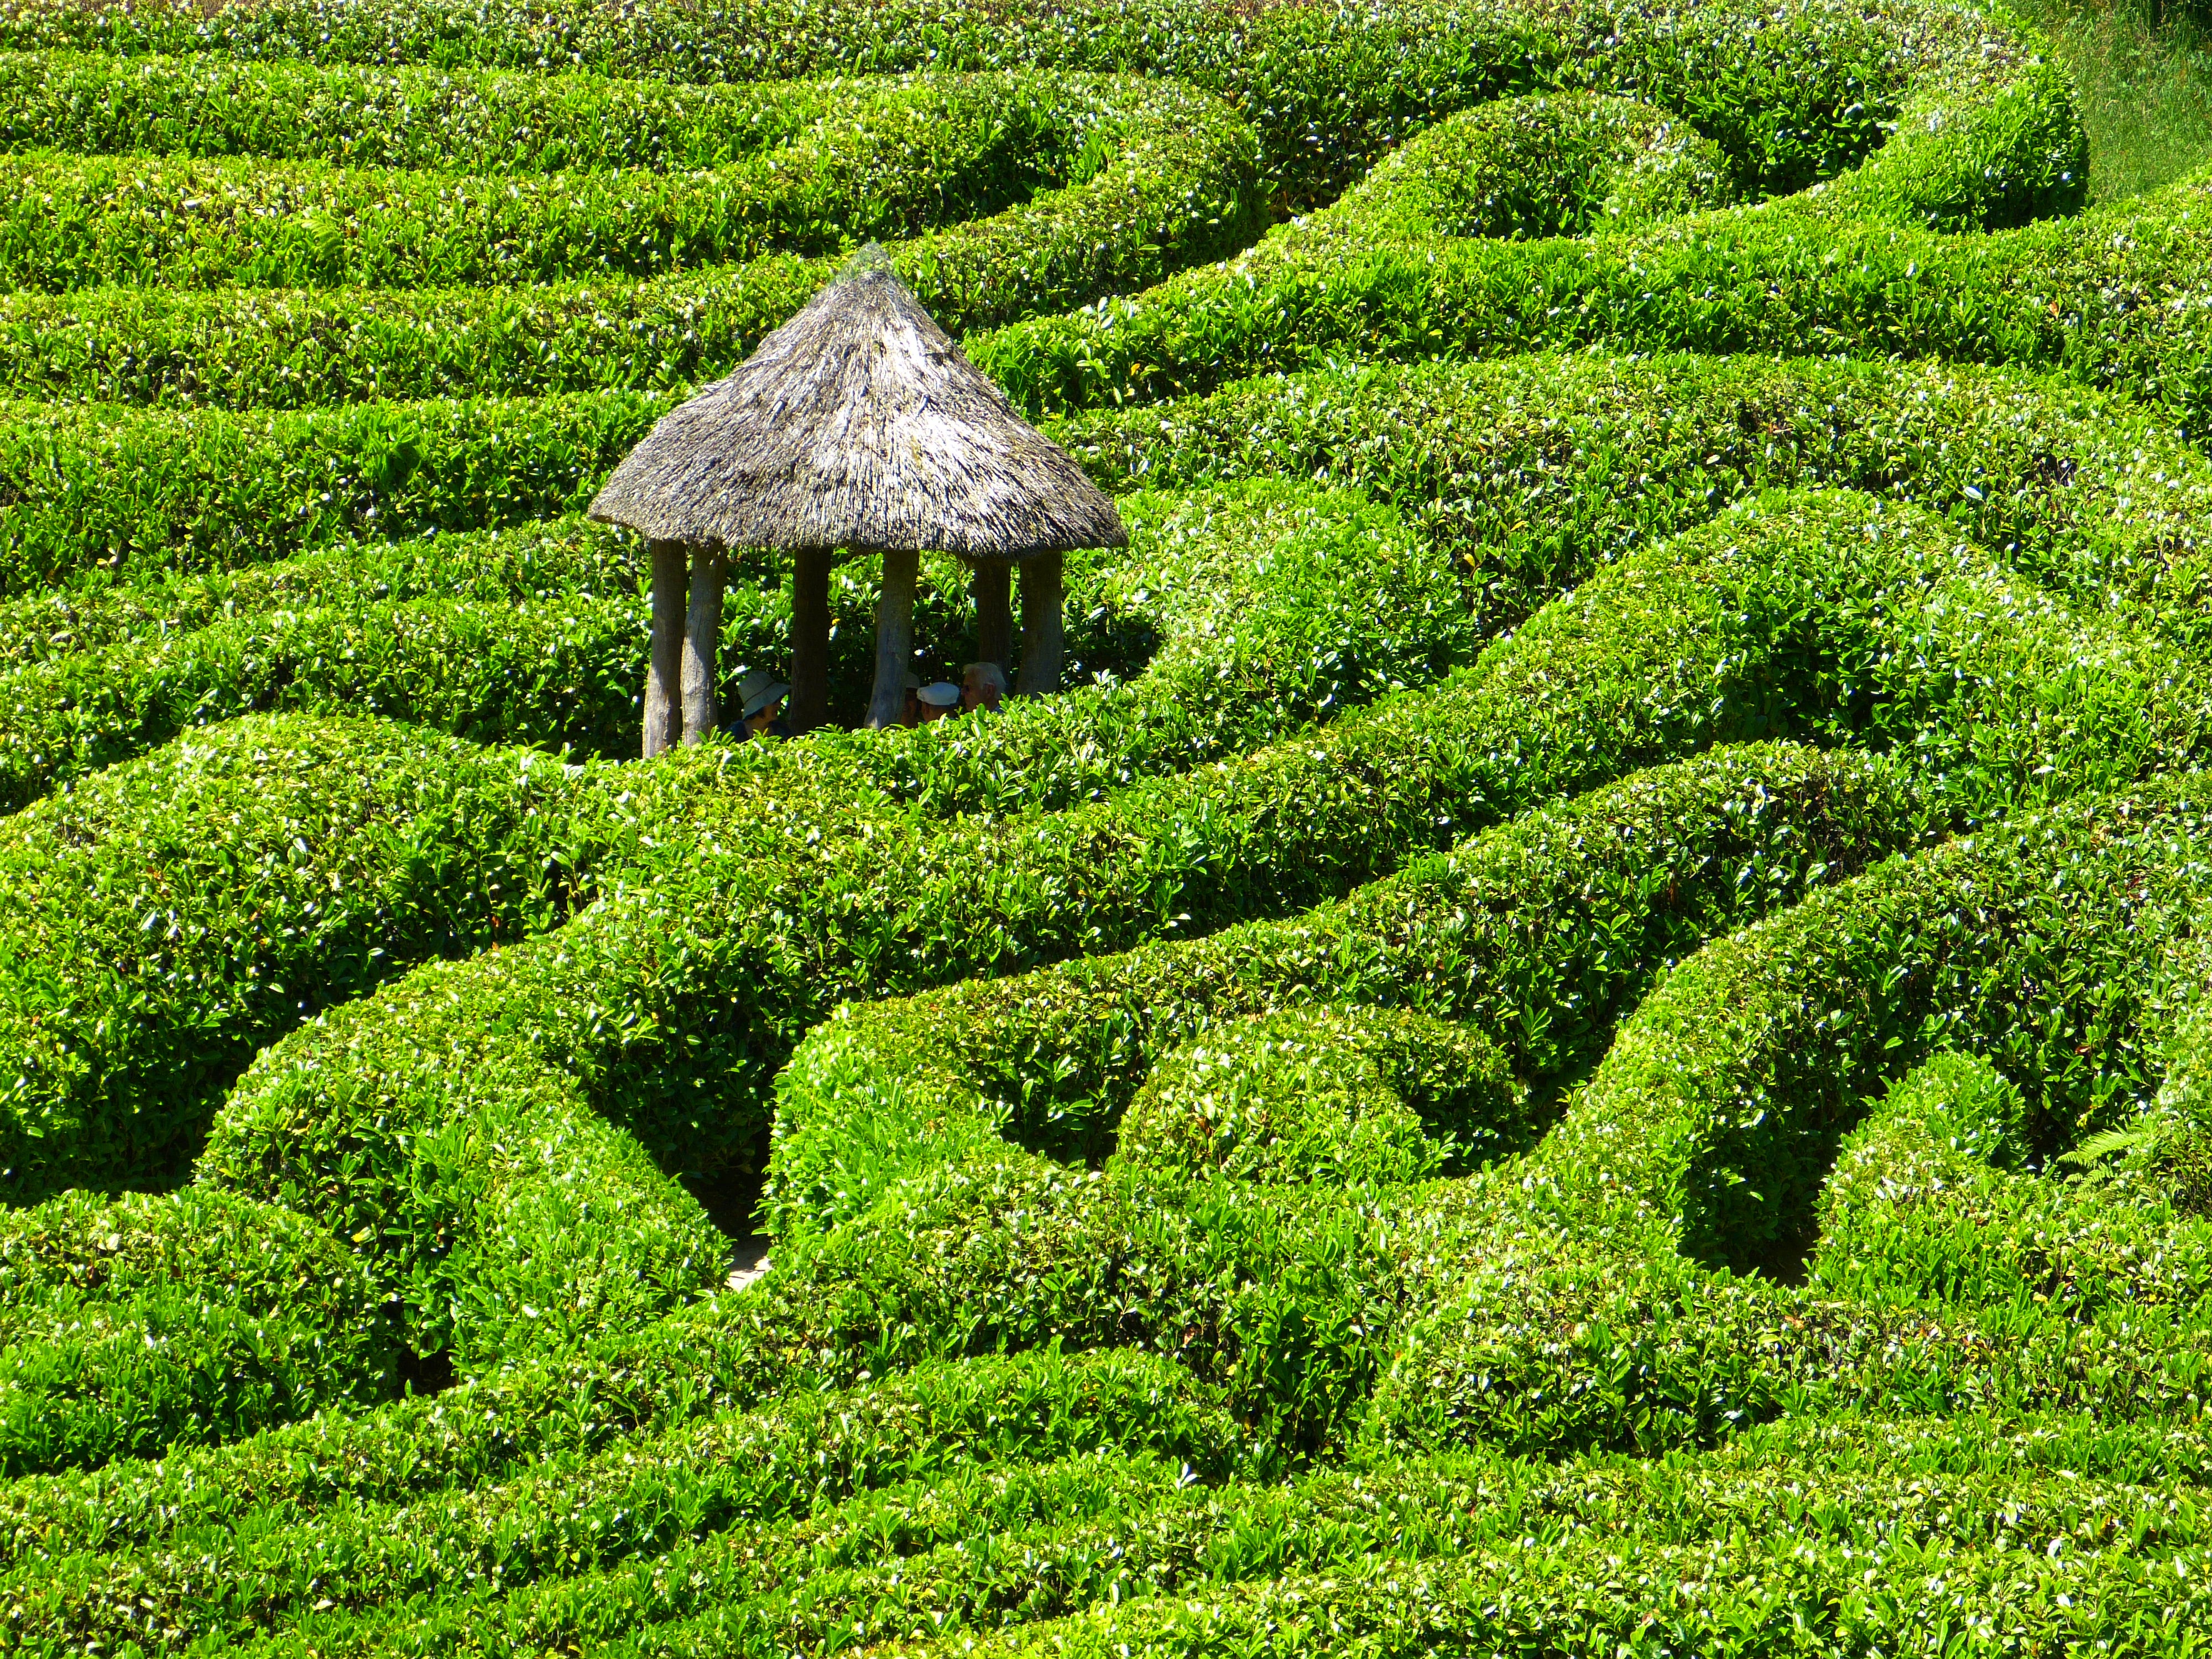
tree, plant, field, lawn, flower, green, botany, agriculture, garden, vegetation, shrub, plantation, maze, labyrinth, ecosystem, cornwall, united kingdom, glendurgan, south gland, land plant